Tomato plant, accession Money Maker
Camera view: bottom (45 deg); turntable rotation: 60 degrees
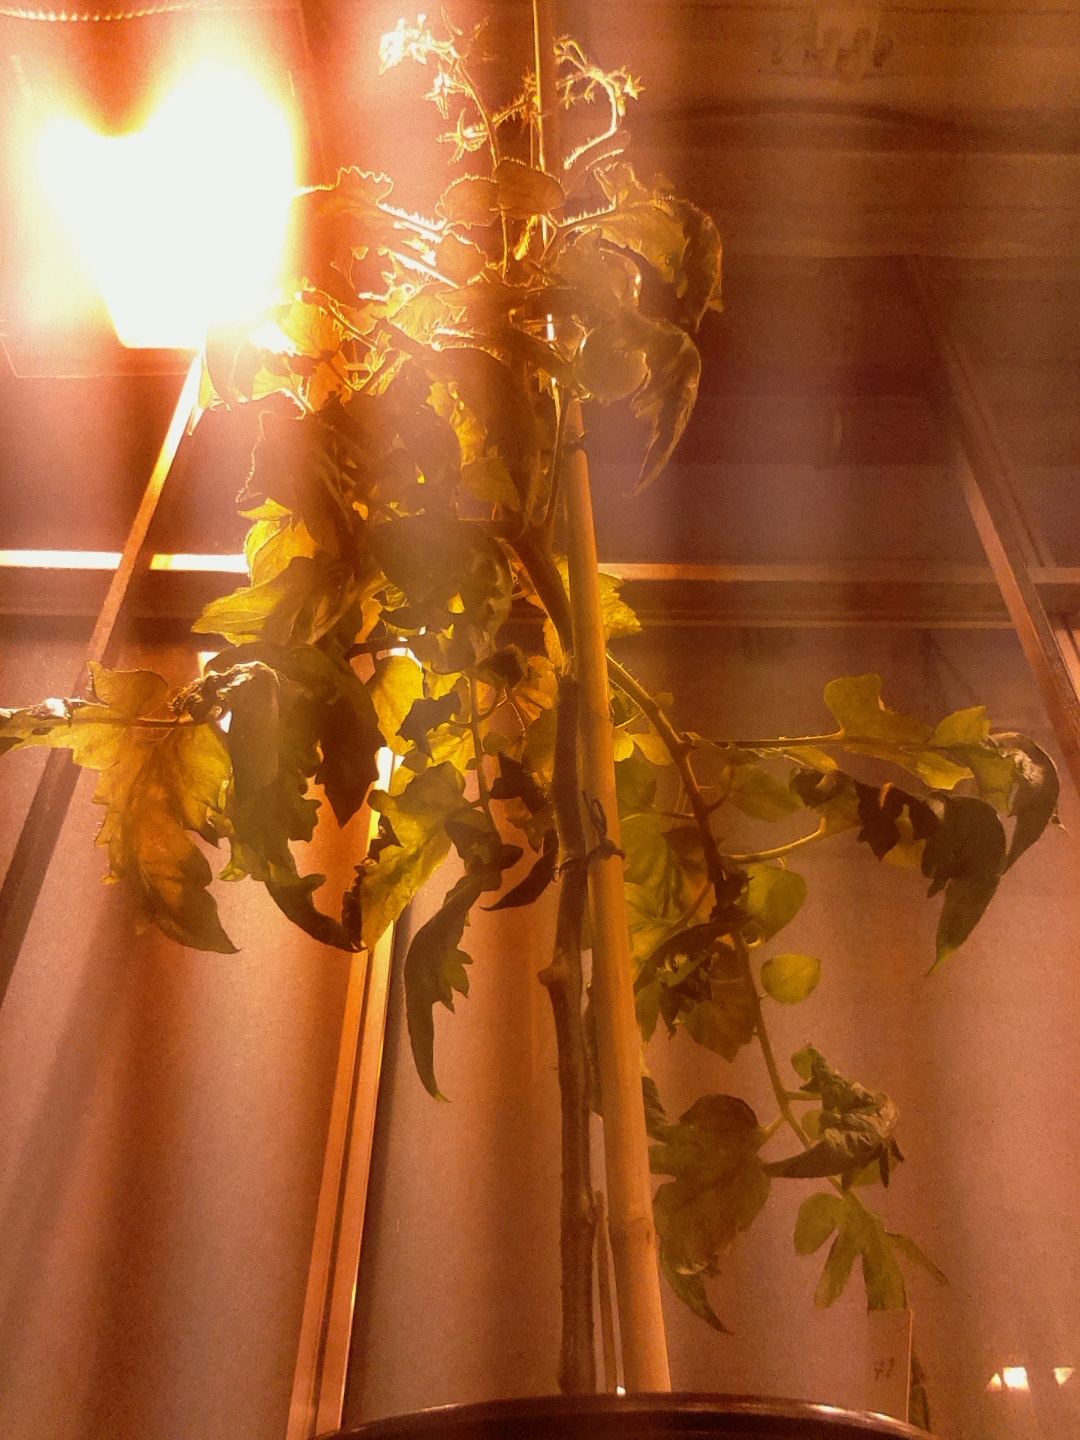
BBCH growth stage 74: 40%-50% of final fruit size